Murus Romuli

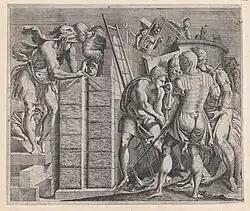
A 16th-century imagining of Romulus and Remus building Rome's walls

The Murus Romuli as remembered by ancient historians is described by Rodolfo Lanciani: